Maggie Alphonsi

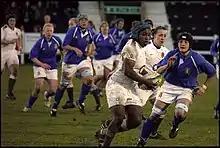
Alphonsi with the ball during the England v Italy match in the RBS Women's 6 nations

She has played in two Rugby World Cups and in 2012 shared in a record seventh successive Six Nations title and a sixth Grand Slam in seven years. She won the Pat Marshall award from the Rugby Union Writers’ Club, where she pipped New Zealand captain, Richie McCaw, to become the first woman to claim the prize in its 50-year history. She joined Gareth Malone and other celebrities in making the 2014 Children in Need official single.